Crass Records

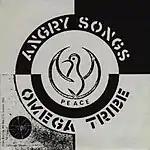
Sleeve of "Angry Songs" by Omega Tribe, sleeve designed by Gee Vaucher and Omega Tribe

Singles released on the Crass Records label had a distinctive 'corporate identity'. As well as lyrically addressing political themes from a broadly anarchist perspective, they were always low priced and usually produced by Crass drummer Penny Rimbaud and engineered by John Loder at Southern Studios in north London. They also featured sleeves designed by Gee Vaucher, often in conjunction with other artists, wherein the record's title and band name were set in 'stencil' style text in a black ring reminiscent of Robert Indiana and Jasper Johns' works. These sleeves usually folded out into large posters containing additional artwork and text.